Kossuth Memorial

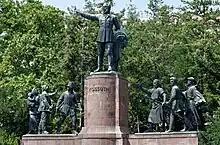
The second Kossuth Memorial (2011)

The dismantled Horvay-group was given to the town of Dombóvár in 1959 where the figures were separately re-erected in 1973 in the City Park.